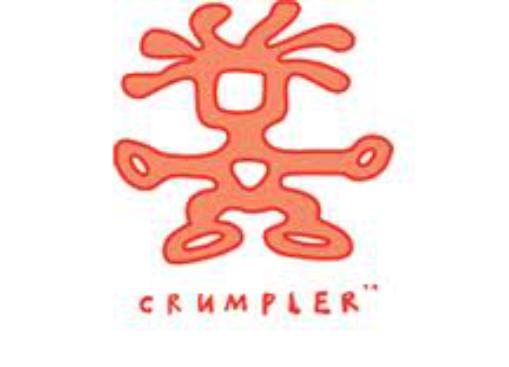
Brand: Crumpler
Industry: Clothes